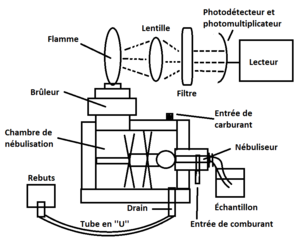
Photomètre de flamme
En chimie analytique, la spectrophotométrie d'émission de flamme ou plus simplement spectrométrie d'émission de flamme est une technique de spectroscopie atomique utilisée pour la quantification des métaux à l’état de traces ou non et est particulièrement utile pour l’analyse dans des matrices biologiques, telles que le sérum et l'urine.